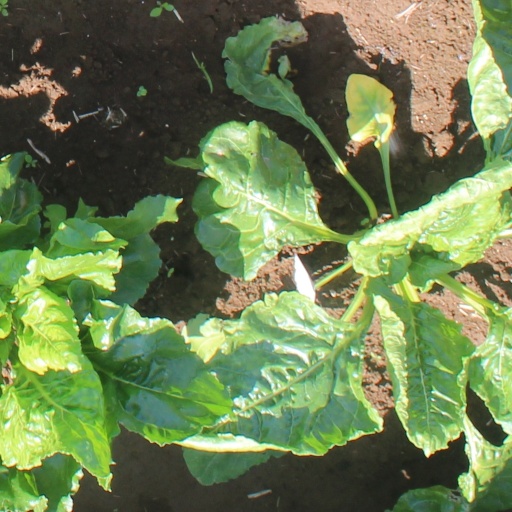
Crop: sugar beet